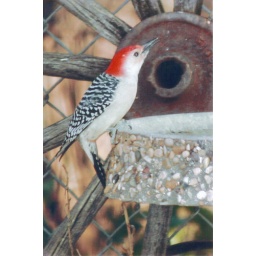
A Red-bellied Woodpecker swallowing his bath water in my backyard.